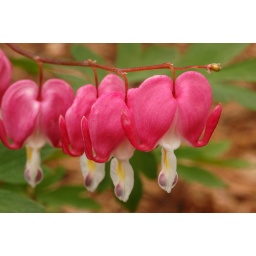
they look like little pink sea turtles hanging by their tails